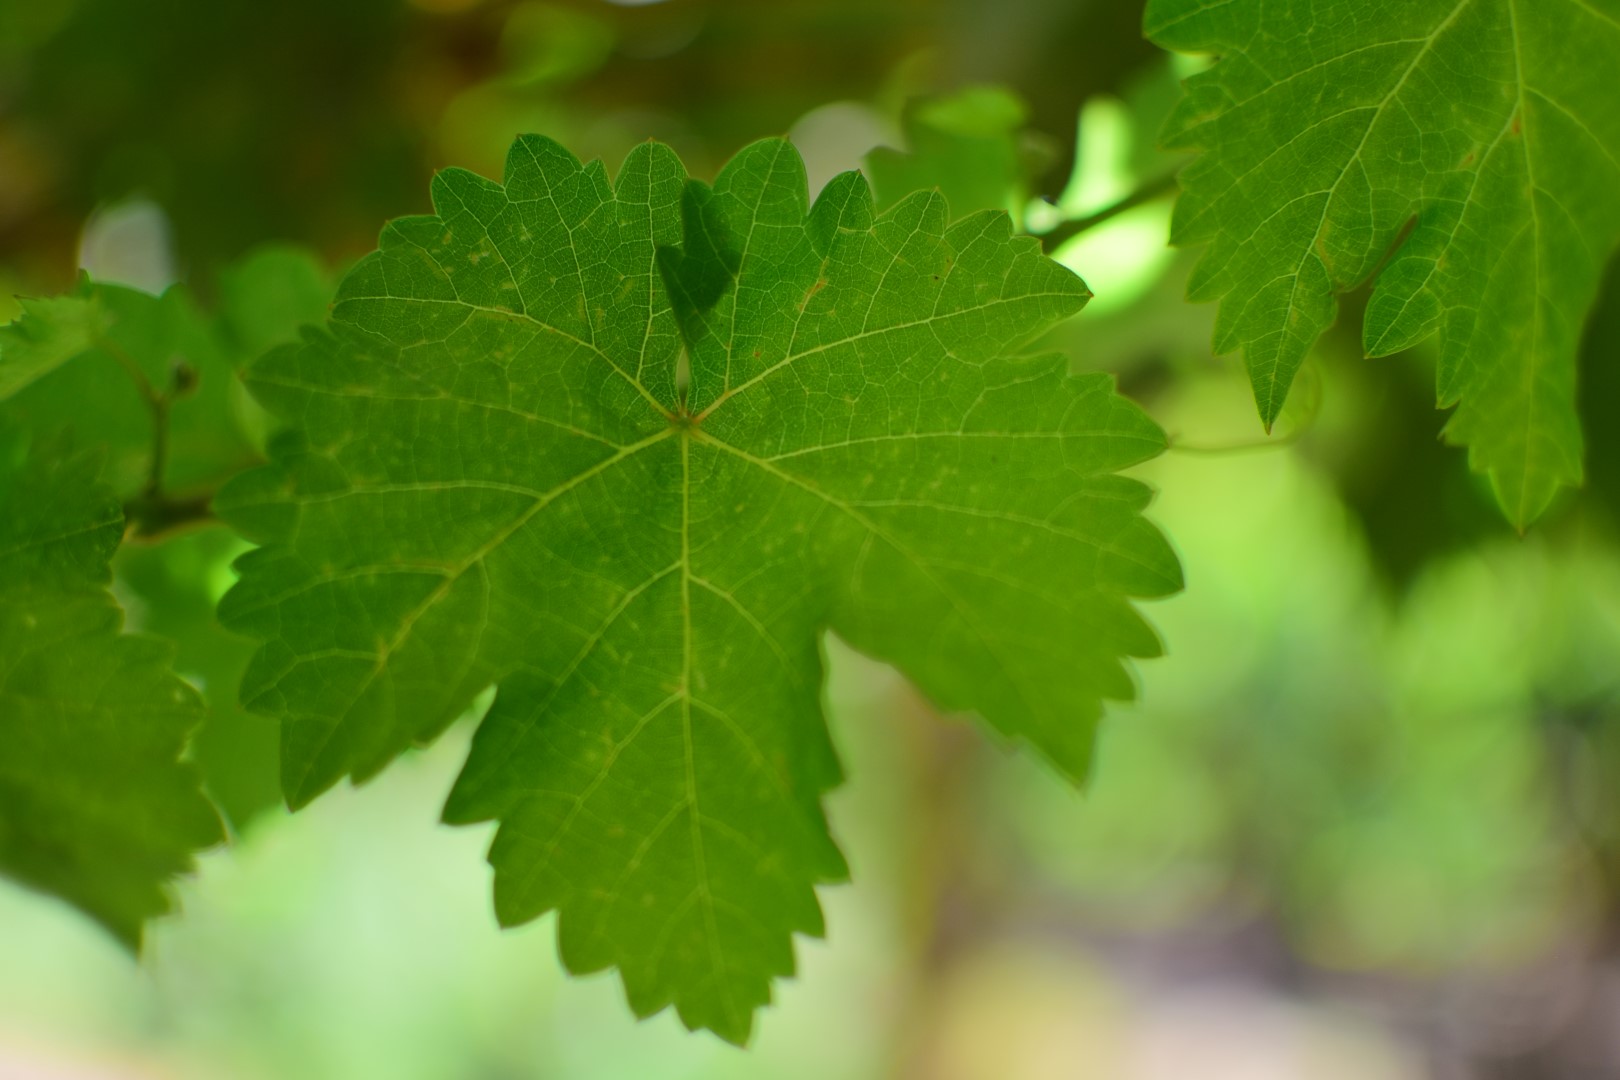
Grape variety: Shdah